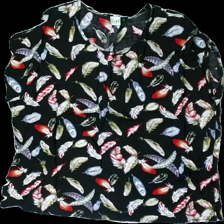
View: front
Type: T-shirt
Category: Ladies
Brand: Not in the list
Brand text on label: happi
Colors: Black, White, Red, Multicolor
Material: 100% viscose
Pattern: Other
Cut: Regular
Size: S
Season: All
Holes: Minor
Price range: <50
Recommended usage: Recycle
Comment: feather print